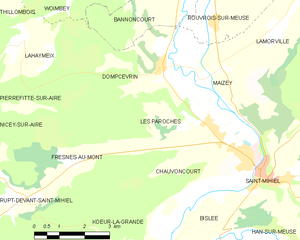
Les Paroches est une commune française située dans le département de la Meuse, en région Grand Est.